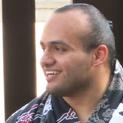
Age: 20